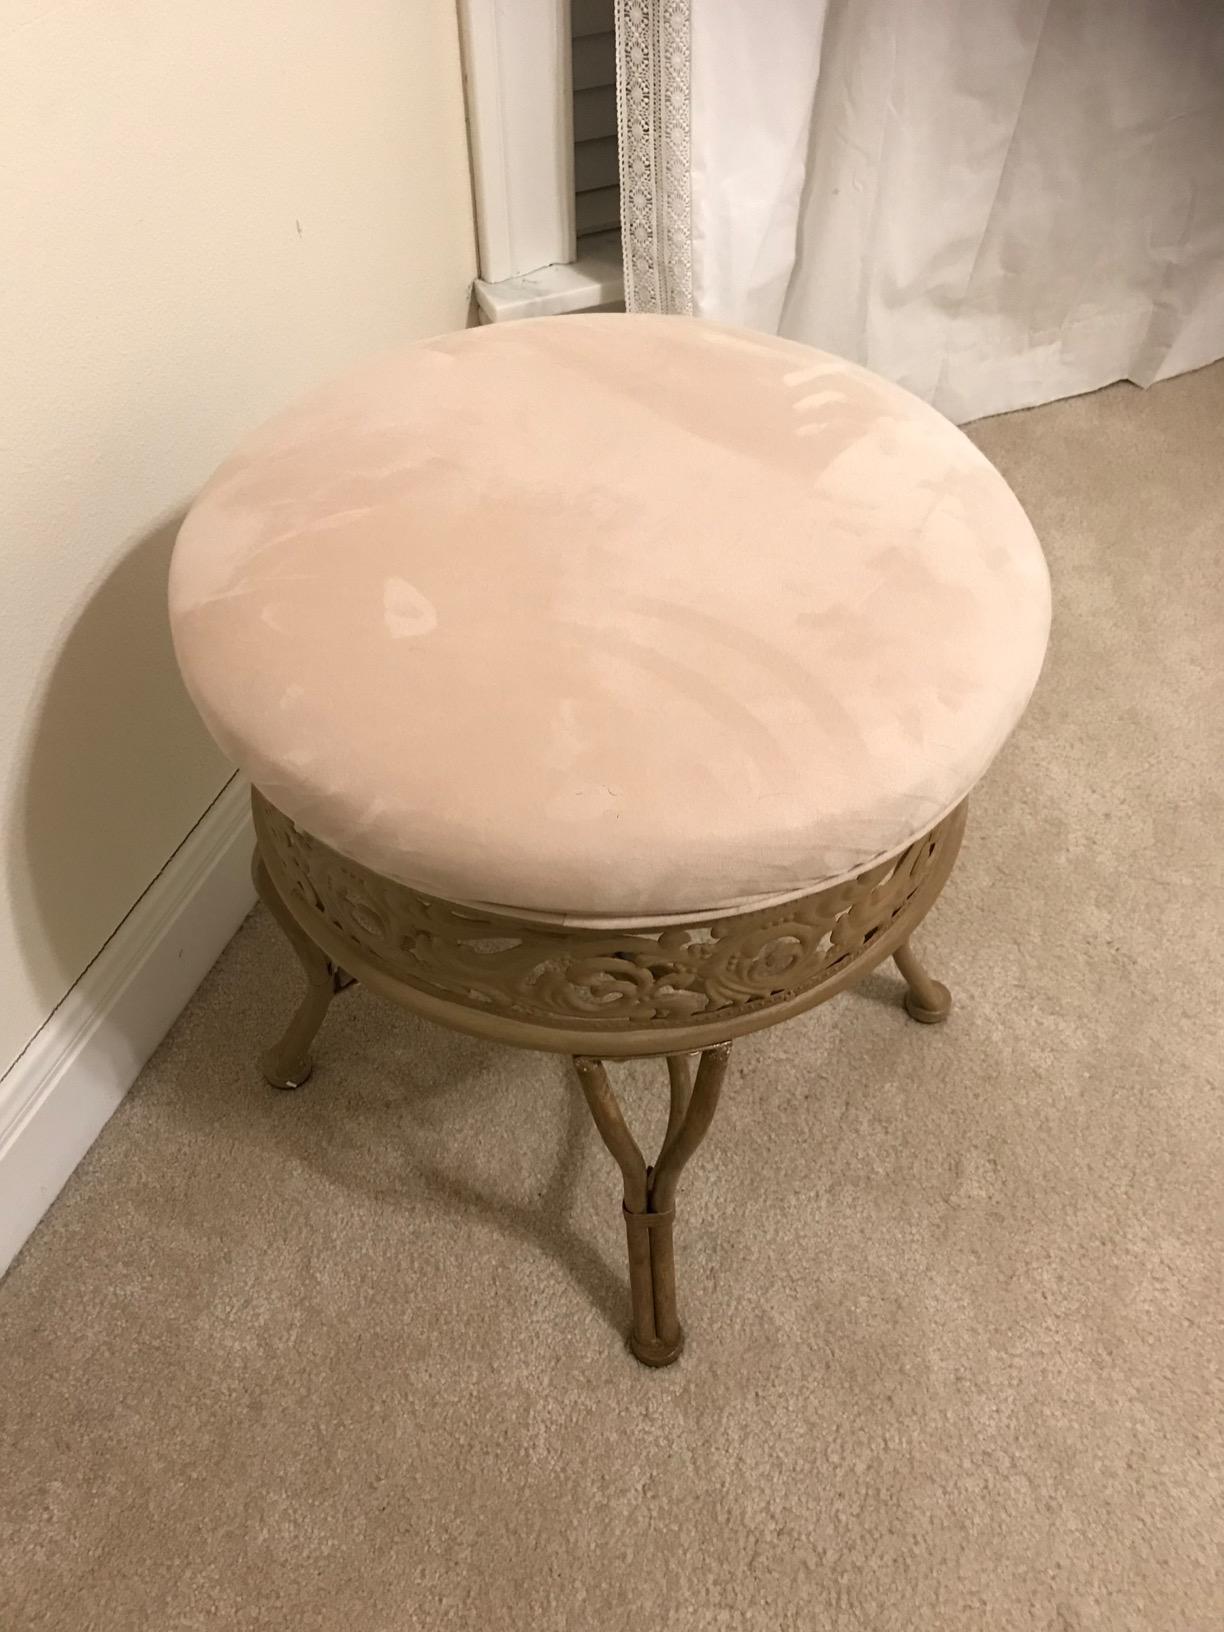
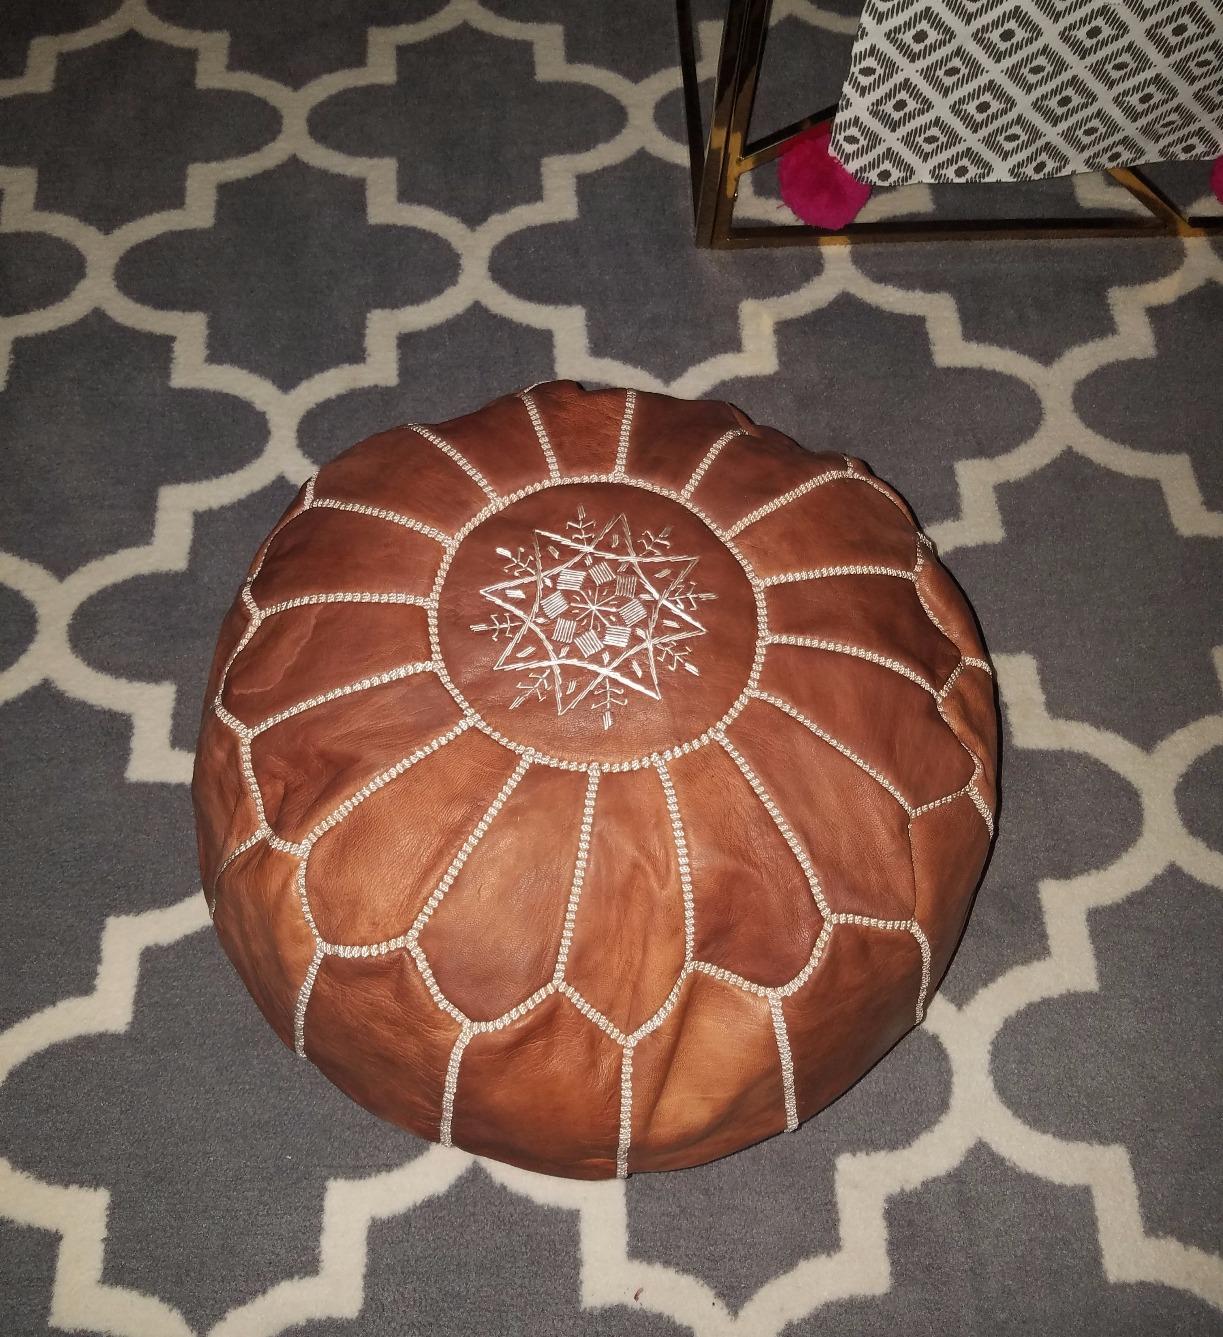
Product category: stool
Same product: no